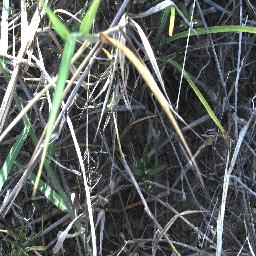
Label: negative